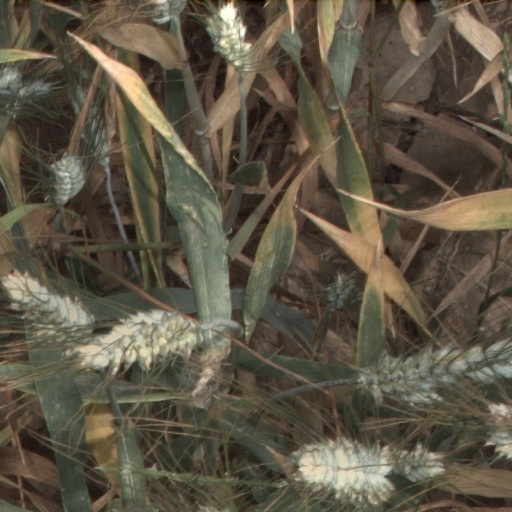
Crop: wheat